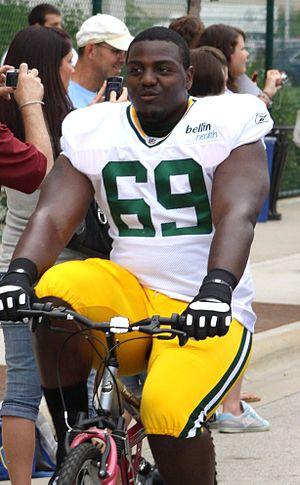
Chris Cardell Campbell est un joueur de football américain.